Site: brandenburg
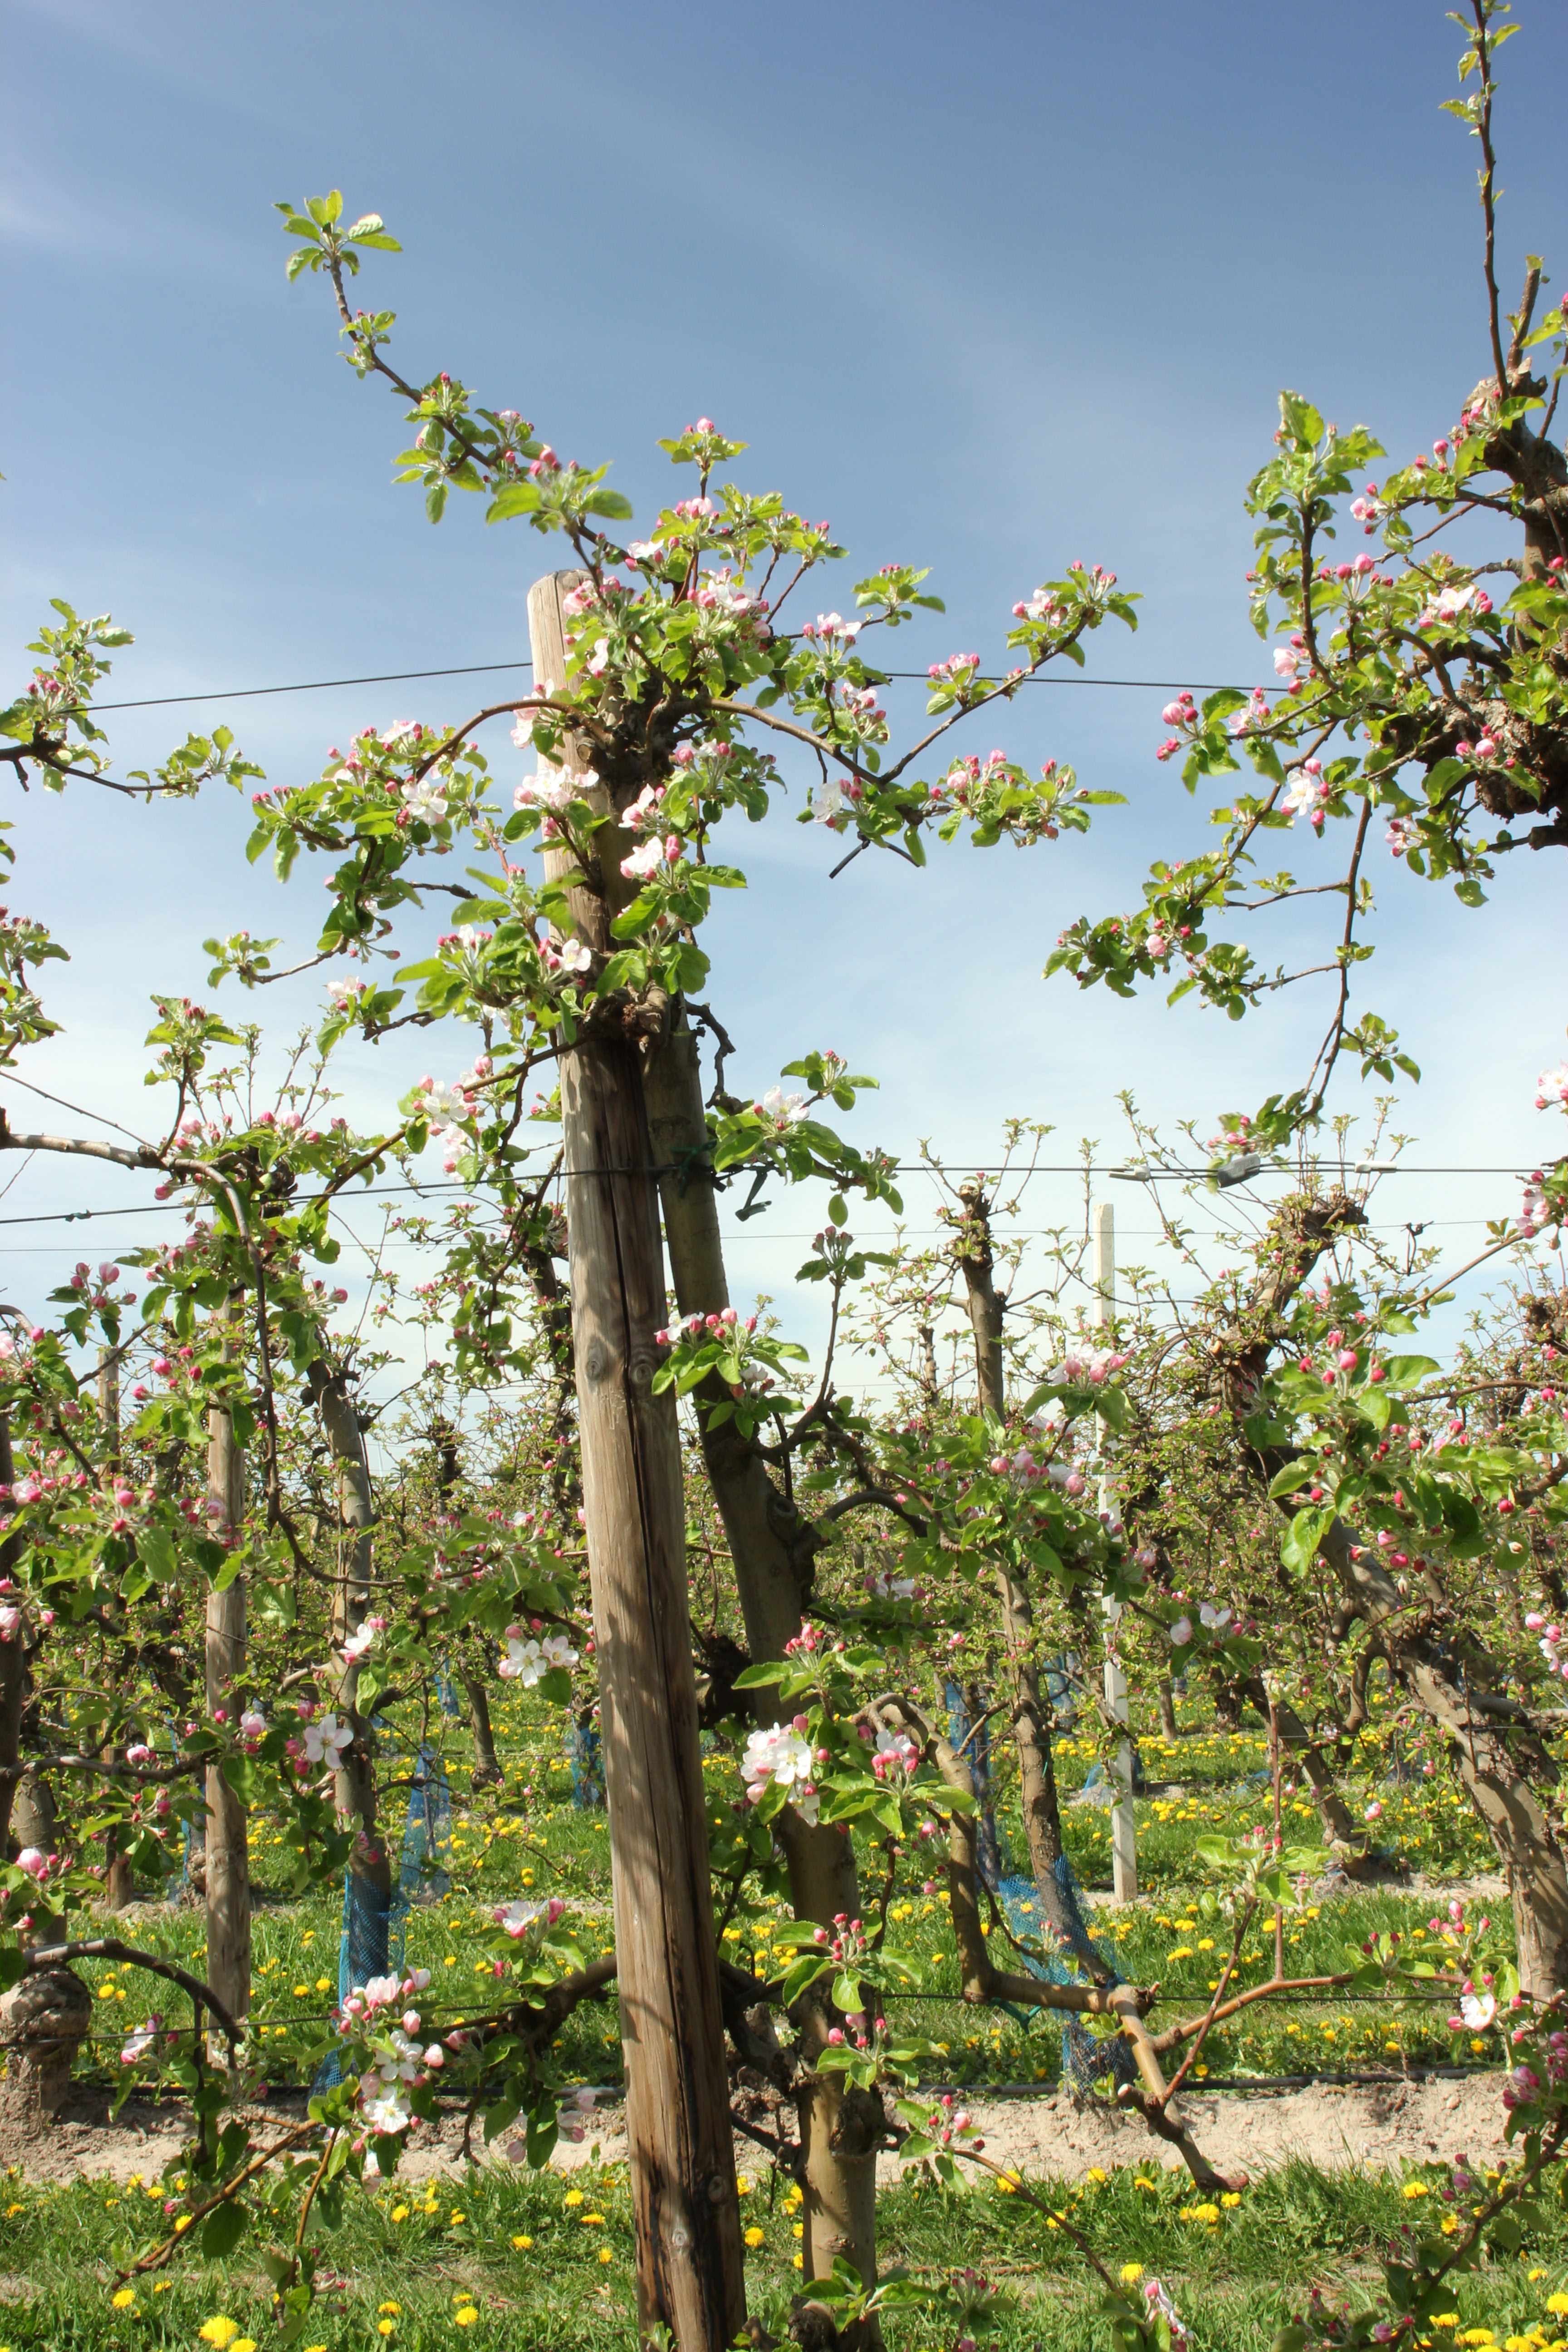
Growth stage (BBCH 57): Inflorescence emergence